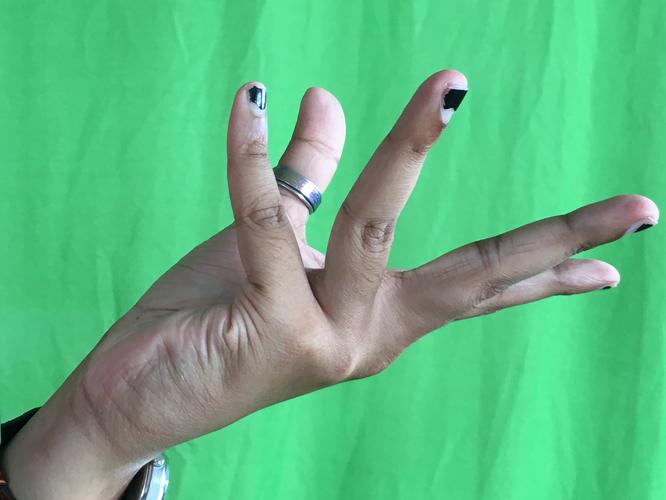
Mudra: Alapadmam
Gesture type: single_hand